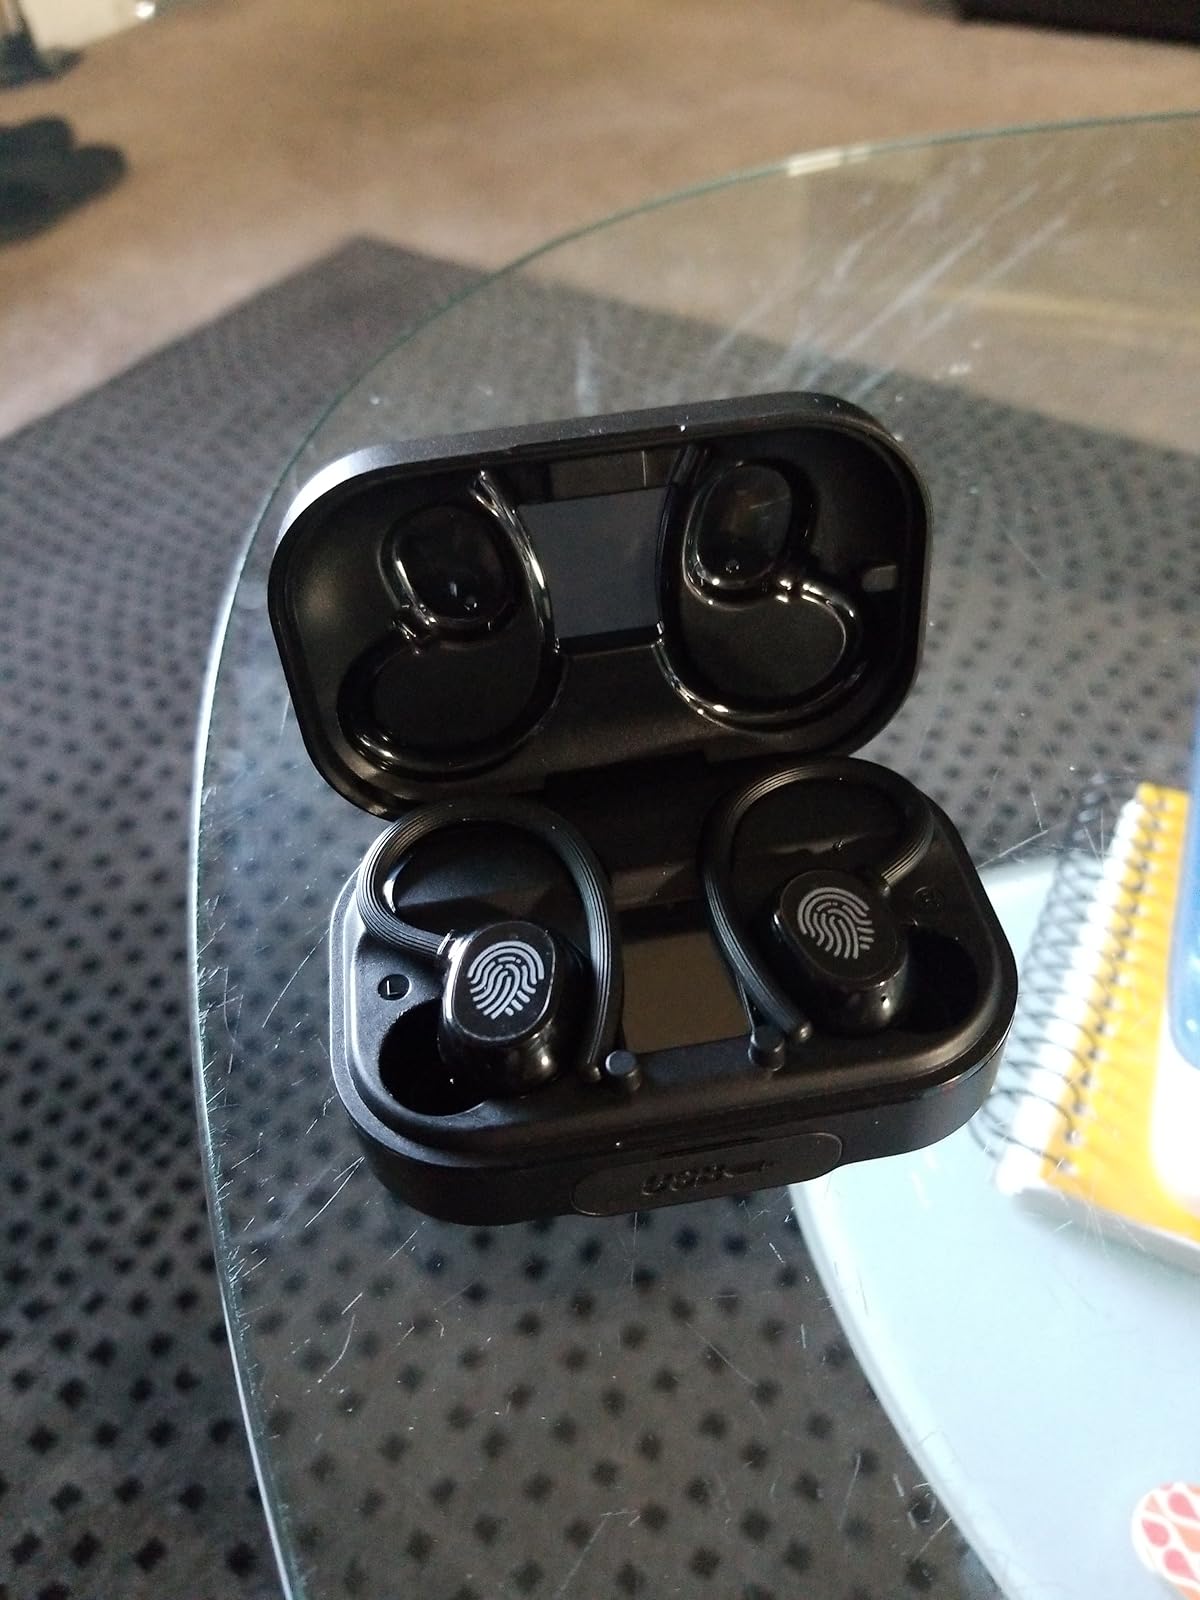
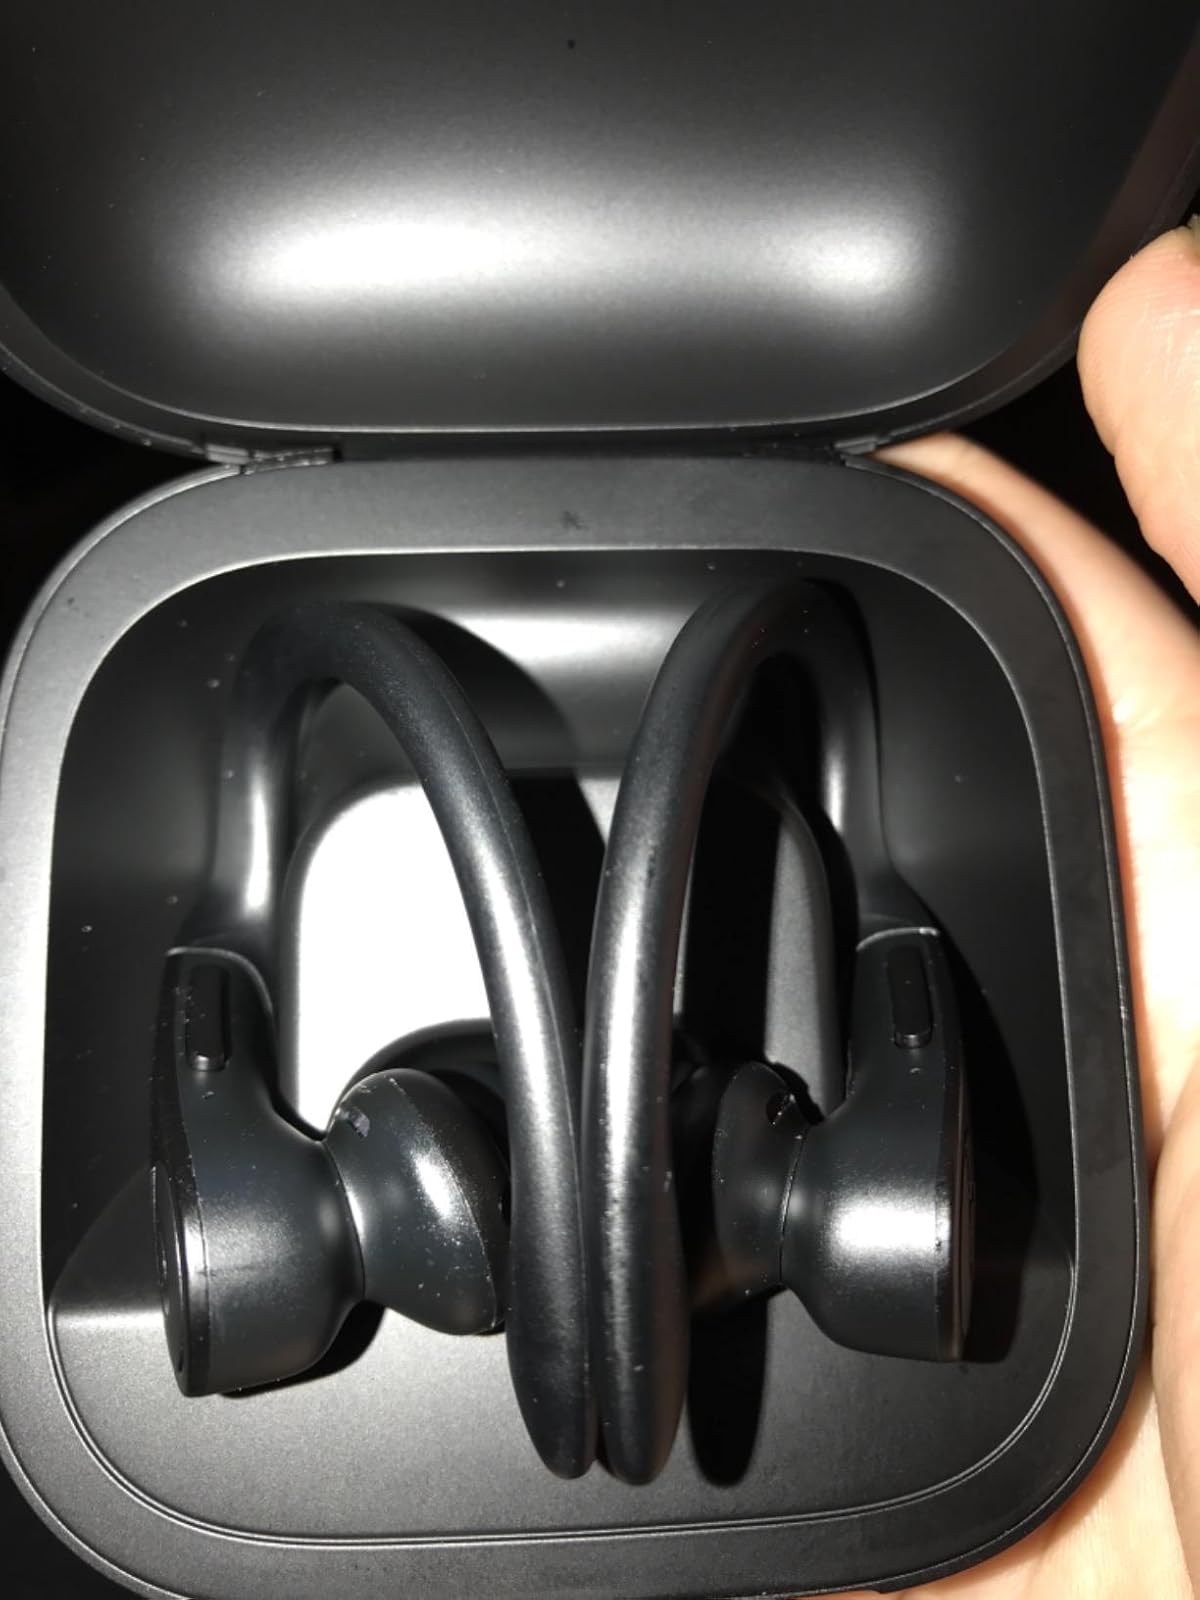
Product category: earbuds
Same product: no